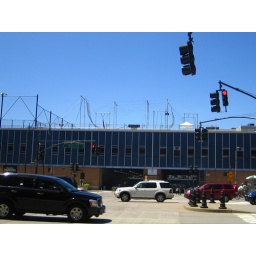
The school is on the roof of the Pier 40 building on the West Side Highway in Manhattan